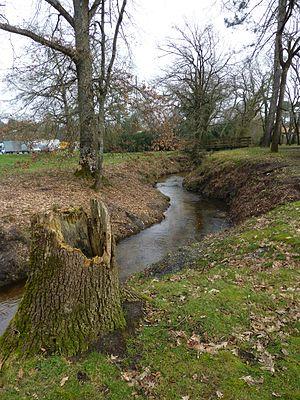
Aire de service A63, Bordeaux-Cestas
Cestas est une commune du Sud-Ouest de la France, située dans le département de la Gironde, en région Nouvelle-Aquitaine.